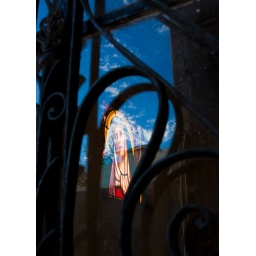
Stained glass window in family chapel. Recoleto Cemetery, Buenos Aires, Argentina